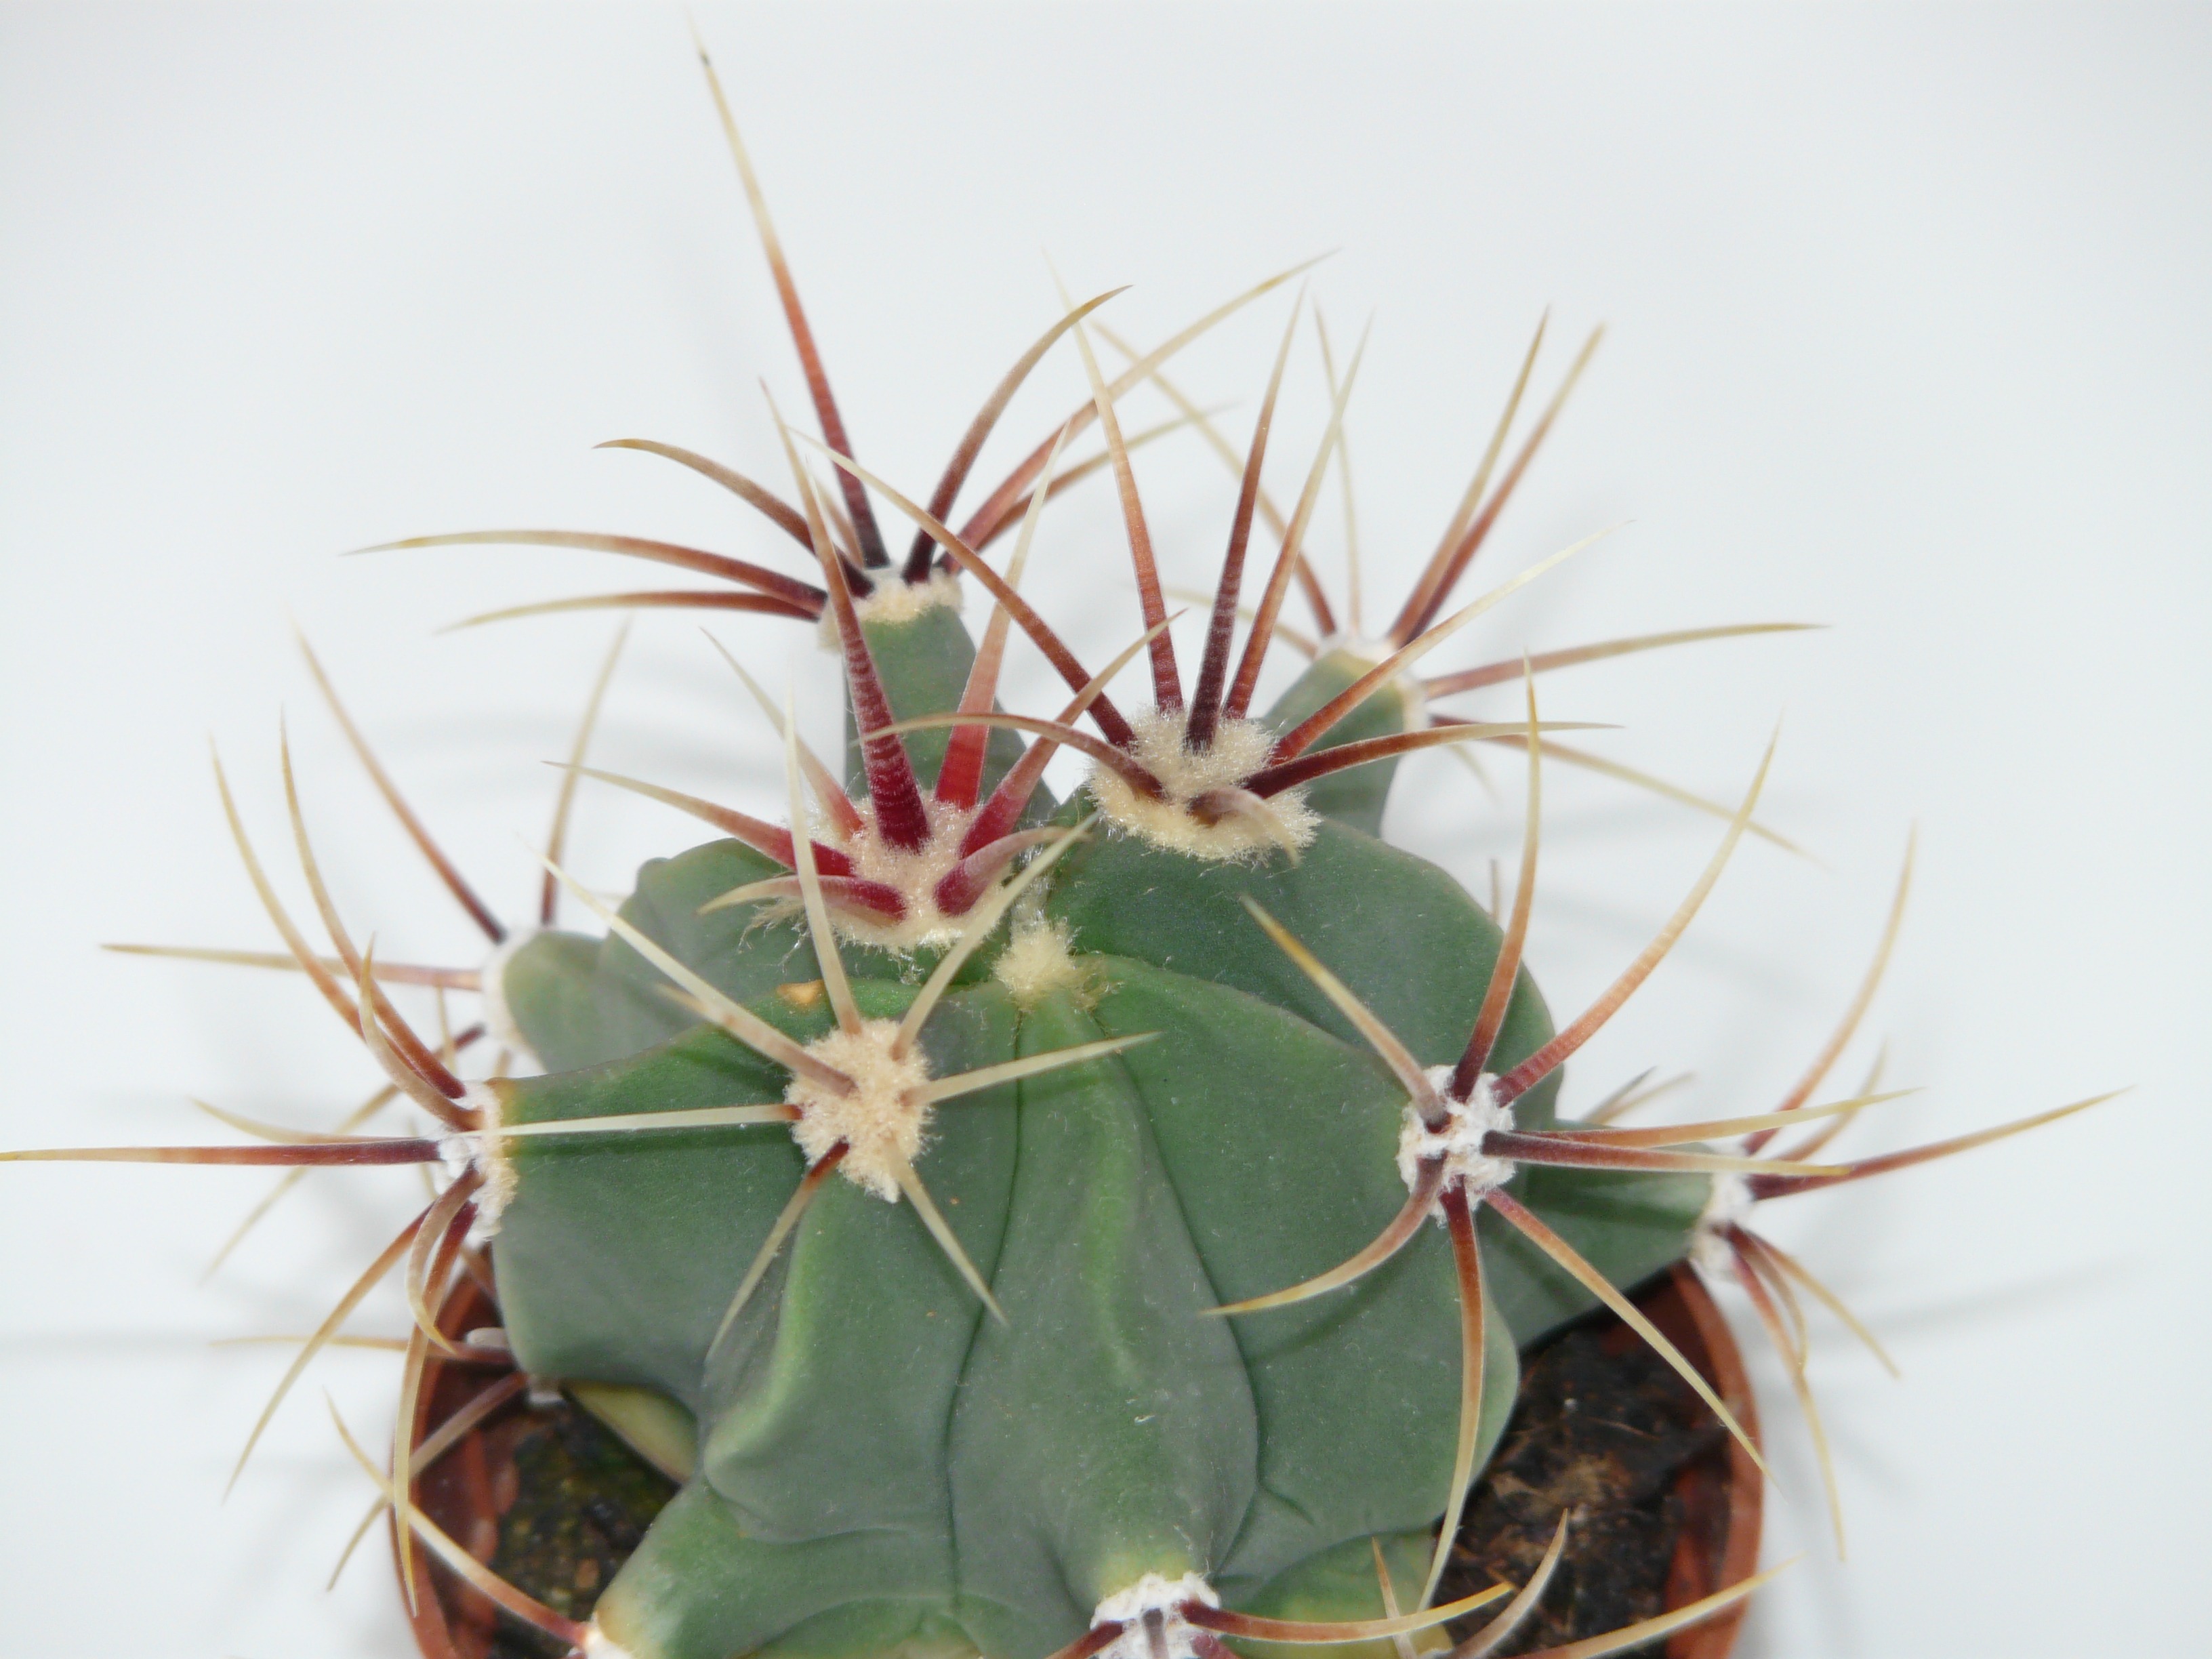
prickly, cactus, plant, flower, green, botany, flora, cactaceae, caryophyllales, spur, flowering plant, cactus greenhouse, ferocactus, broadband, plant stem, land plant, thorns spines and prickles, hedgehog cactus, ferocactus latispinus